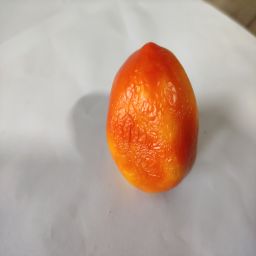
Crop: Tomato
Quality: Old